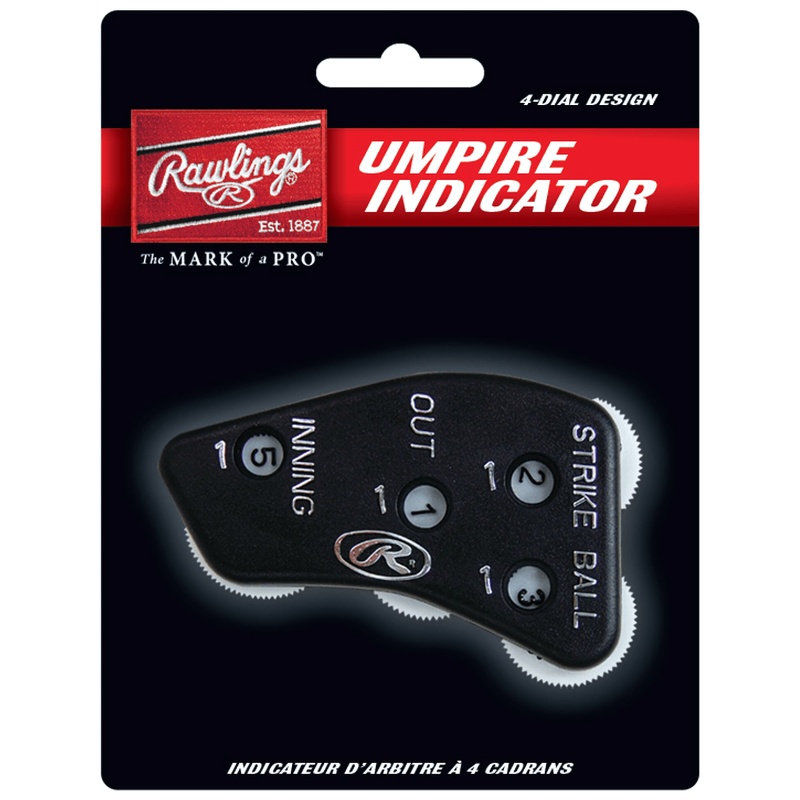
Rawlings 4 in 1 Umpire Indicator
Keep track of Balls and Strikes with this 4-dial umpire indicator. It features a black plastic case with easy-to-read dials that turn and stop properly. FEATURES: 4 in 1 indicator Can be used for softball or baseball SPECIFICATIONS: Item #: 4IN1 Sport: Baseball, Softball Usage: Umpire
Brand: Rawlings
Category: Sporting Goods > Athletics > Coaching & Officiating > Umpire Indicators